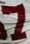
Number: 7